Transport in the Central African Republic

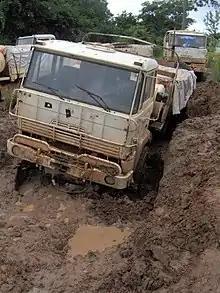
Most highways in the Central African Republic are unpaved and susceptible to damage.

Two trans-African automobile routes pass through the Central African Republic: the Tripoli-Cape Town Highway and the Lagos-Mombasa Highway.